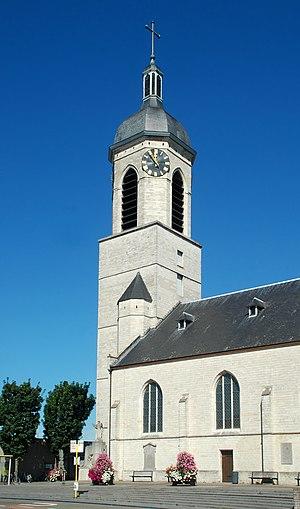
L'église Saint-Remi est une église de style gothique située sur le territoire de la commune belge de Haacht, dans la province du Brabant flamand.